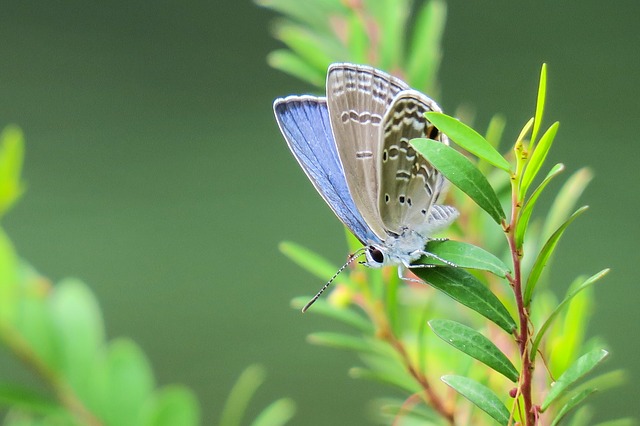
Label: farfalla